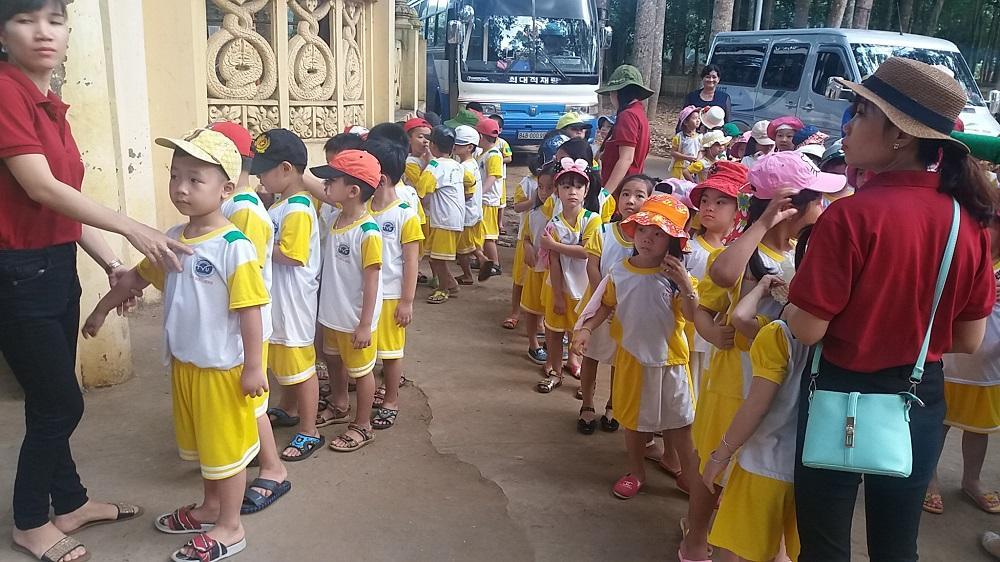
các em bé đang đứng sau lưng nhau để xếp hàng